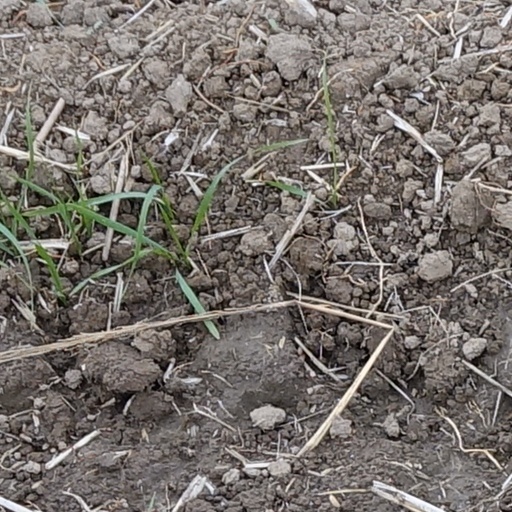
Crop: wheat